Matt Grimes

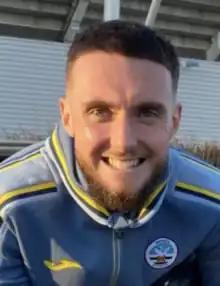
Grimes with Swansea City in 2022

Matthew Jacob Grimes (born 15 July 1995) is an English professional footballer who plays as a midfielder for club Coventry City.